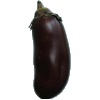
Label: eggplant